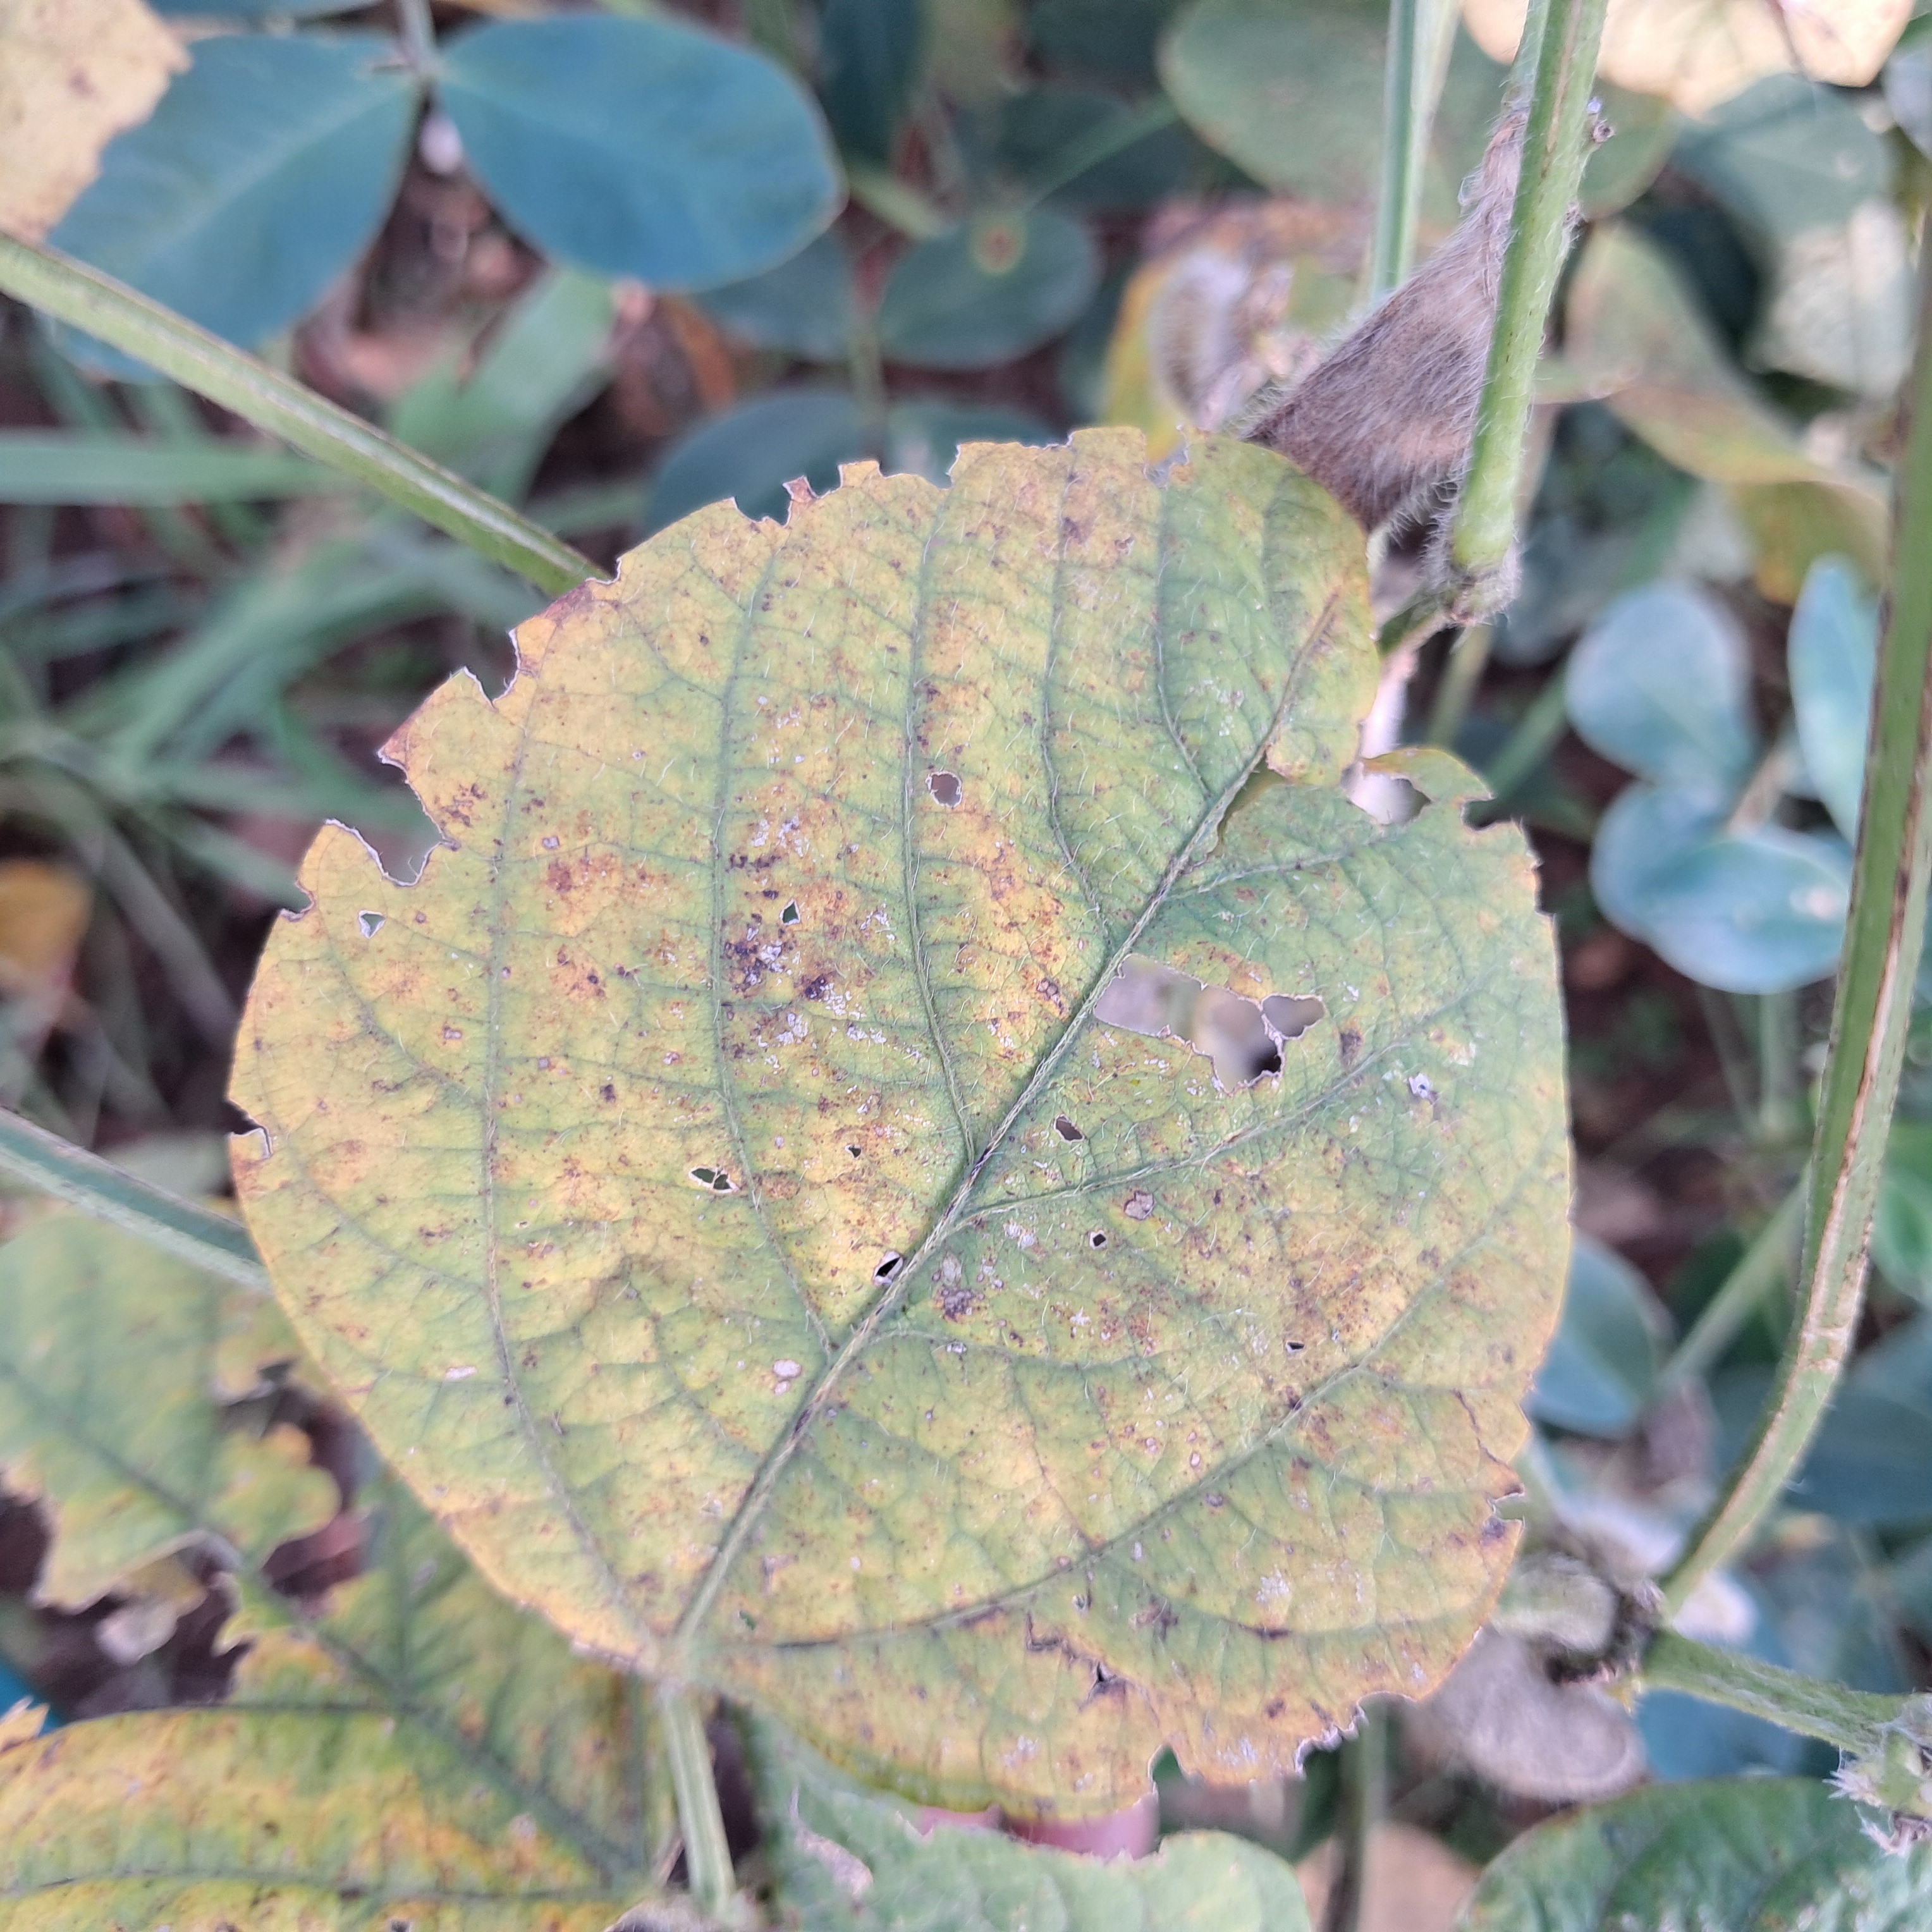
Label: Rust